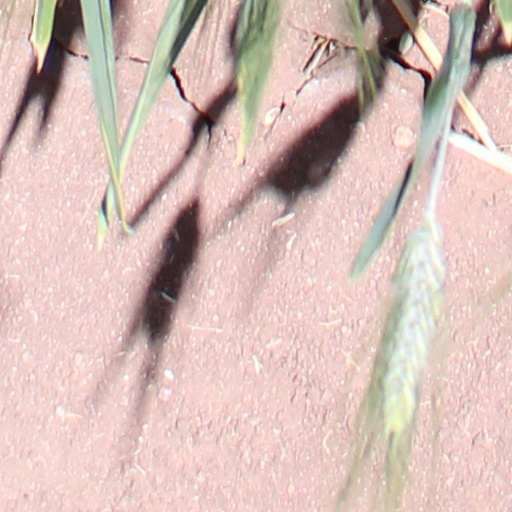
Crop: wheat